Allan Jeans

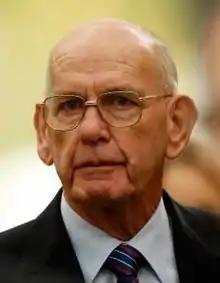

Allan Lindsay Jeans (21 September 1933 – 13 July 2011) was an Australian rules footballer and coach. He was inducted into the Australian Football Hall of Fame at its inception in 1996. Jeans was known for his oratory and motivation skills as a coach and led St Kilda and Hawthorn to a total of four premierships.